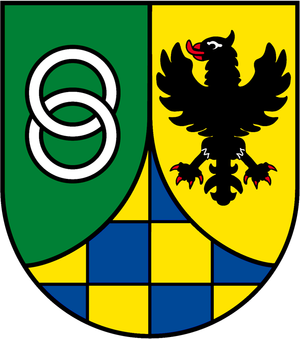
Wahlenau est une municipalité du Verbandsgemeinde Kirchberg, dans l'arrondissement de Rhin-Hunsrück, en Rhénanie-Palatinat, dans l'ouest de l'Allemagne.